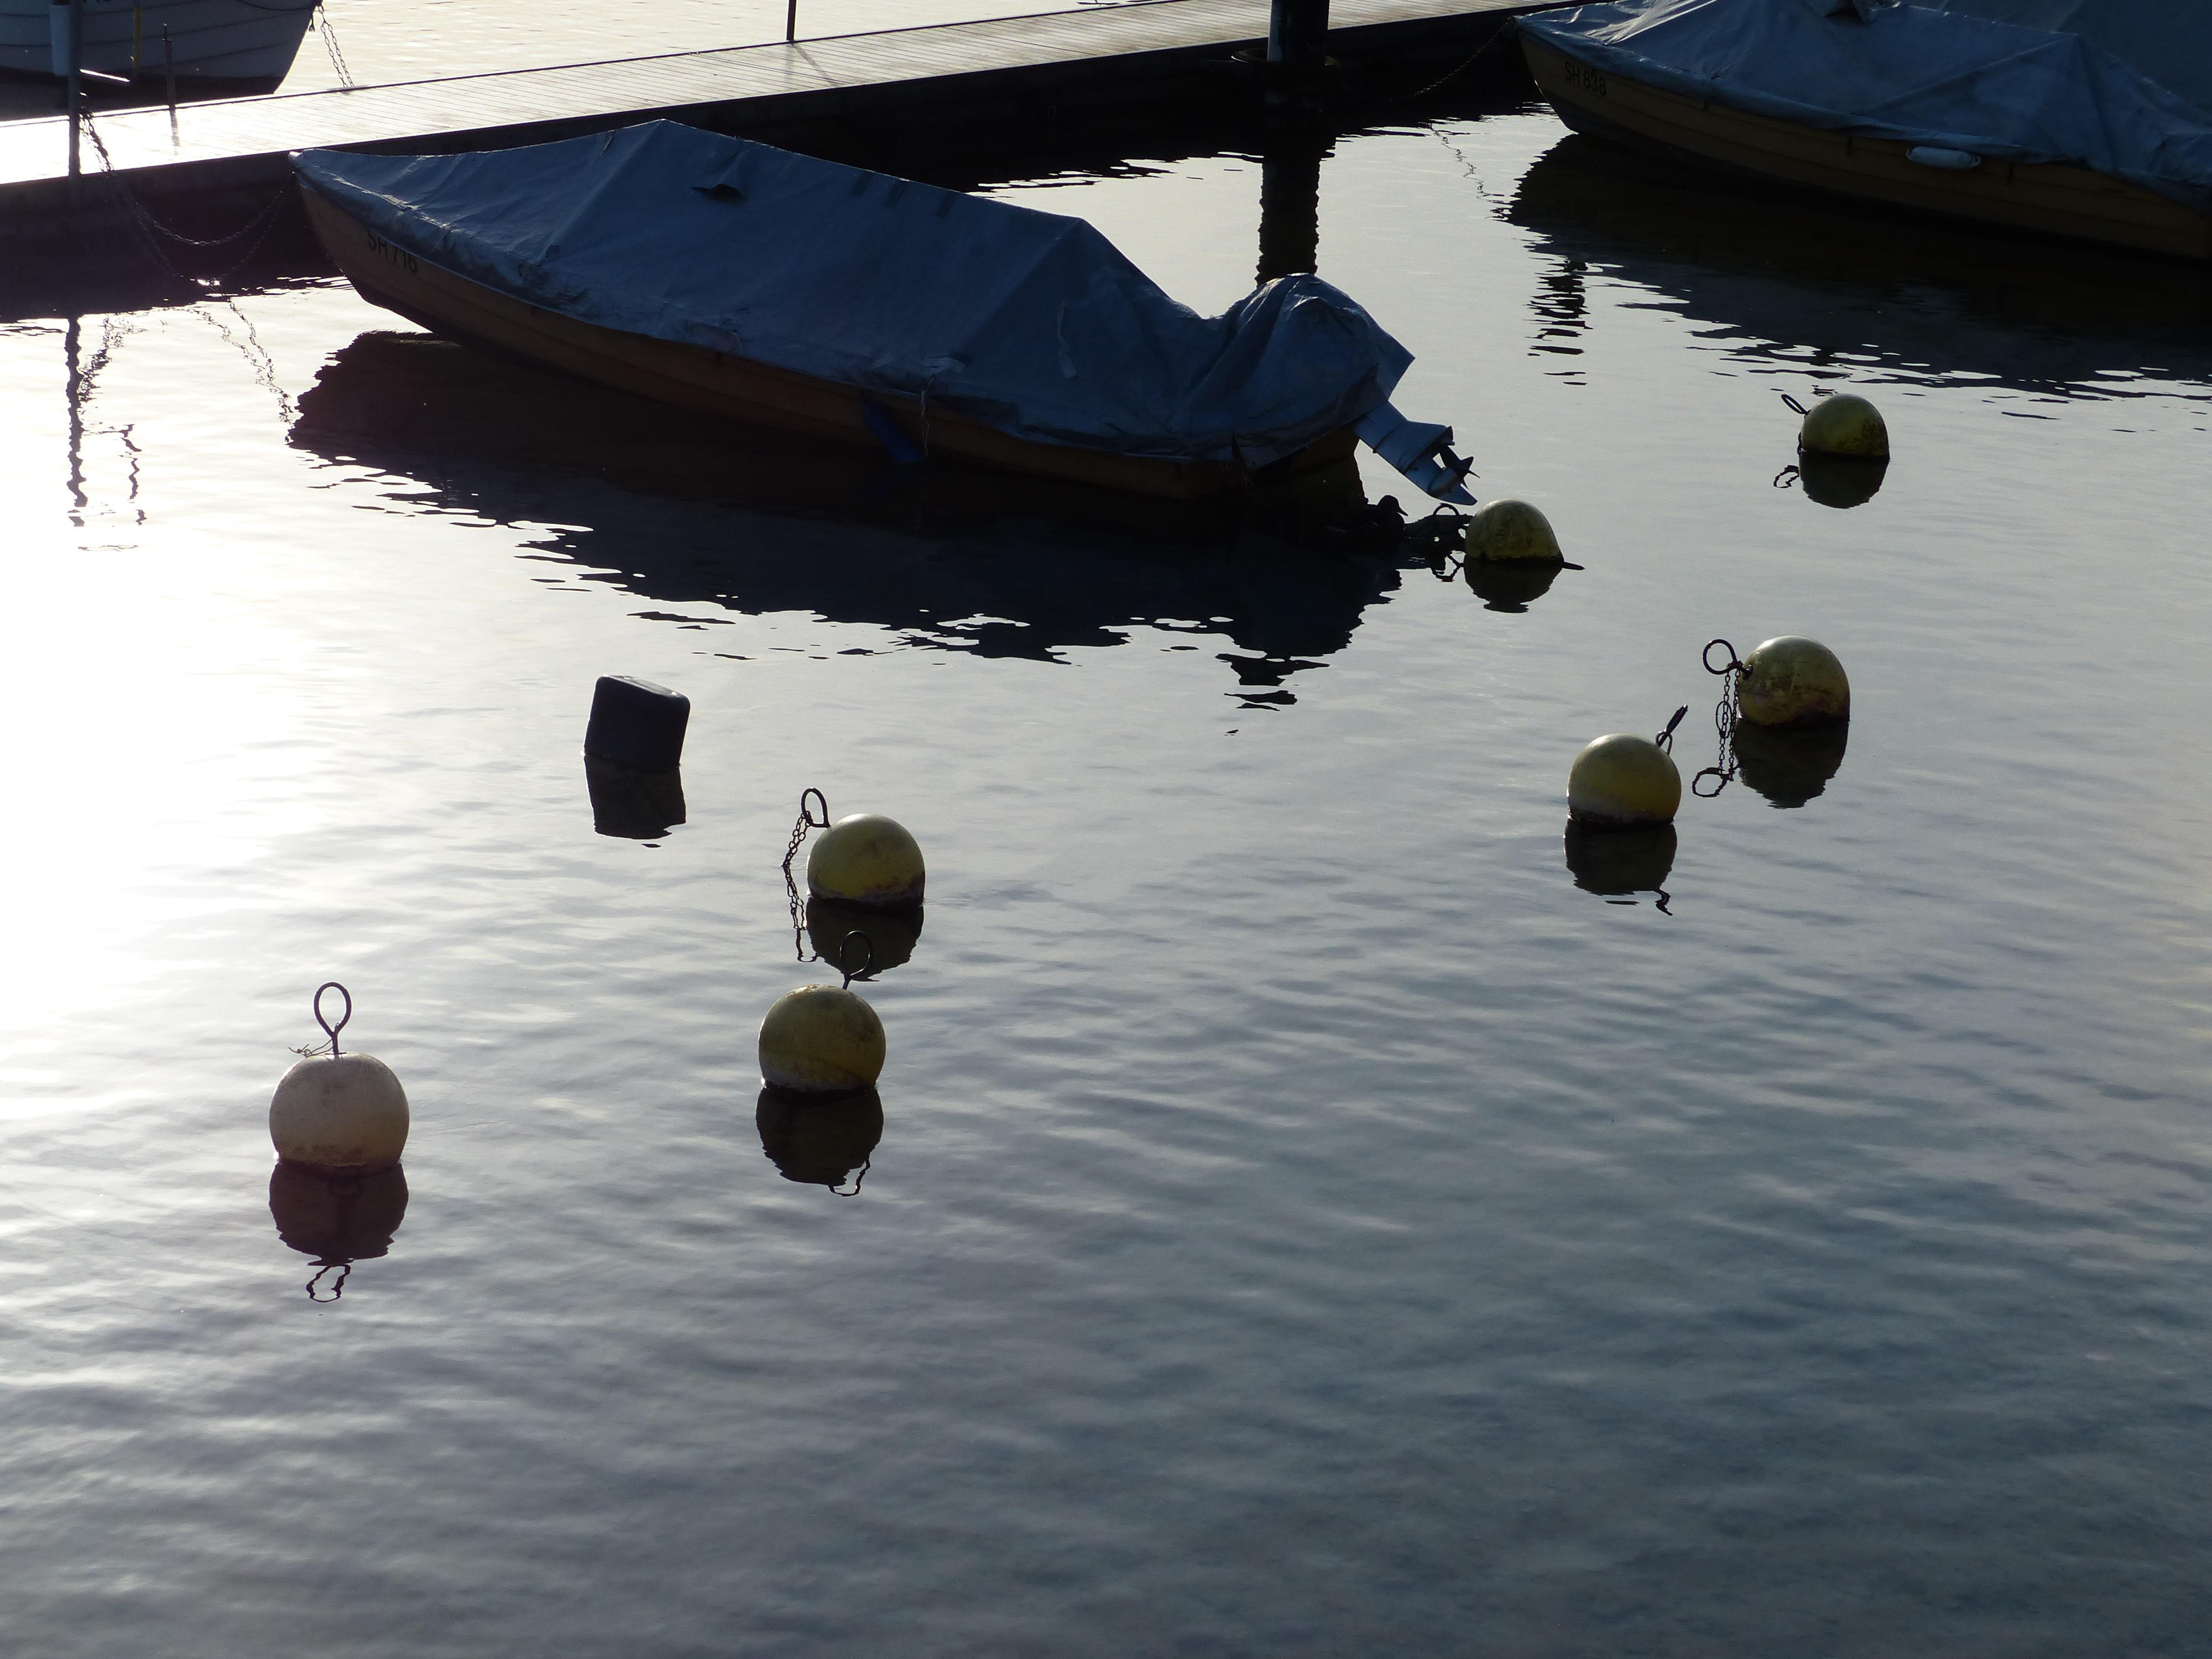
sea, water, ocean, boat, river, reflection, vehicle, boats, watercraft, rhine, mirroring, buoys, back light, stein am rhein, atmosphere of earth